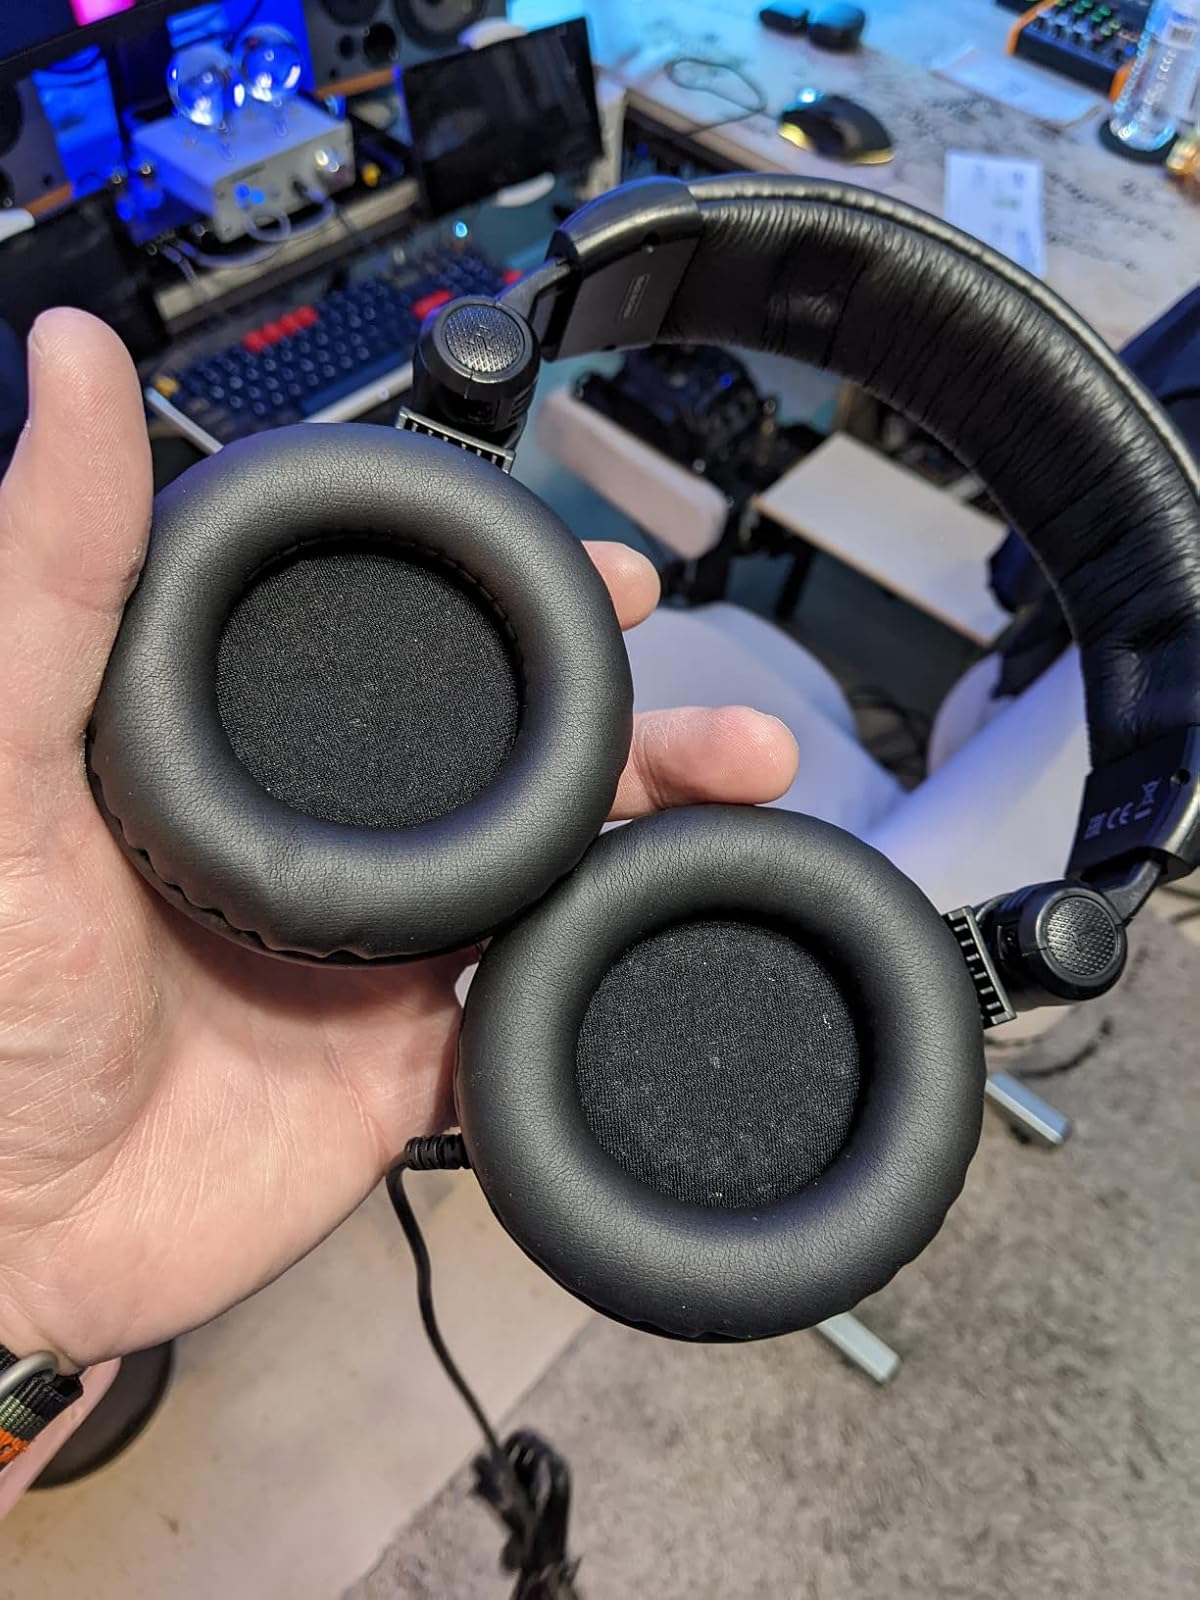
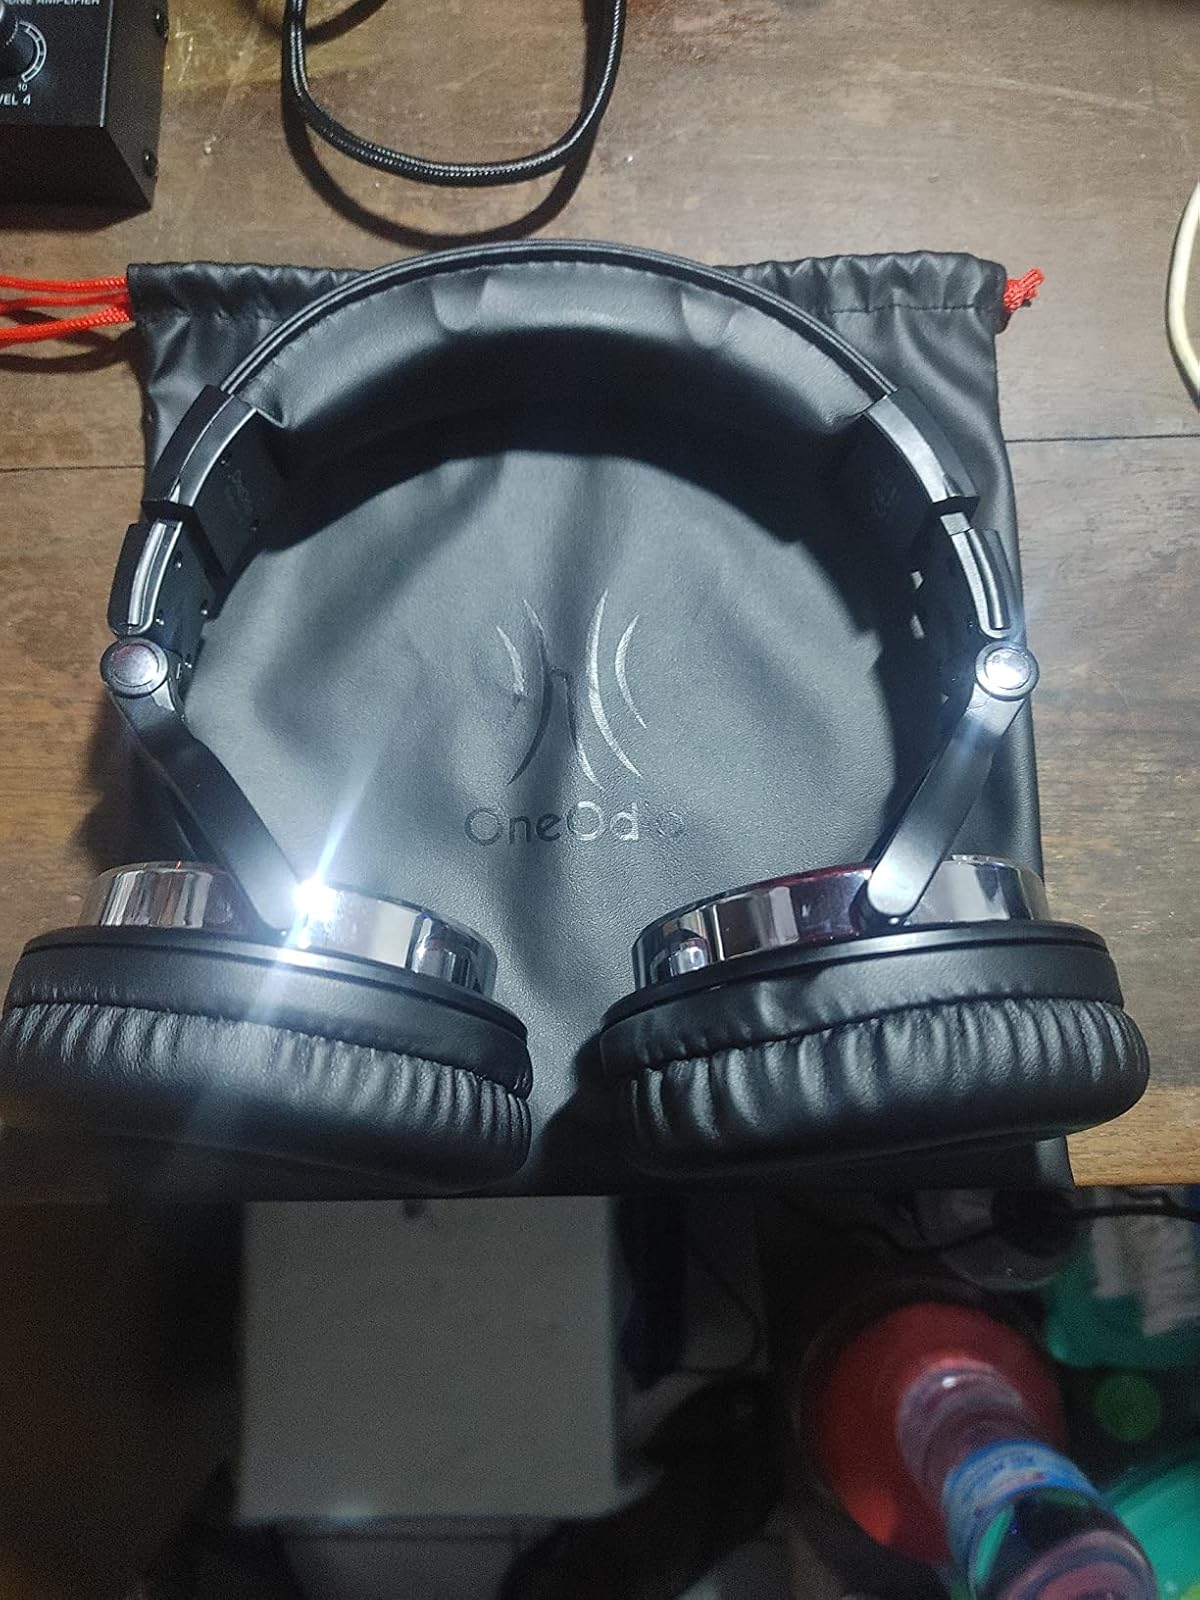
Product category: headphones
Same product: no